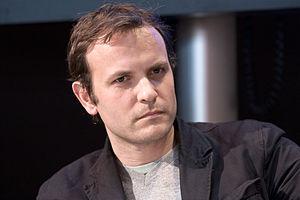
L'écrivain Timothée de Fombelle au Salon du livre de Paris pour la conférence Le théâtre, porte-parole de la littérature.